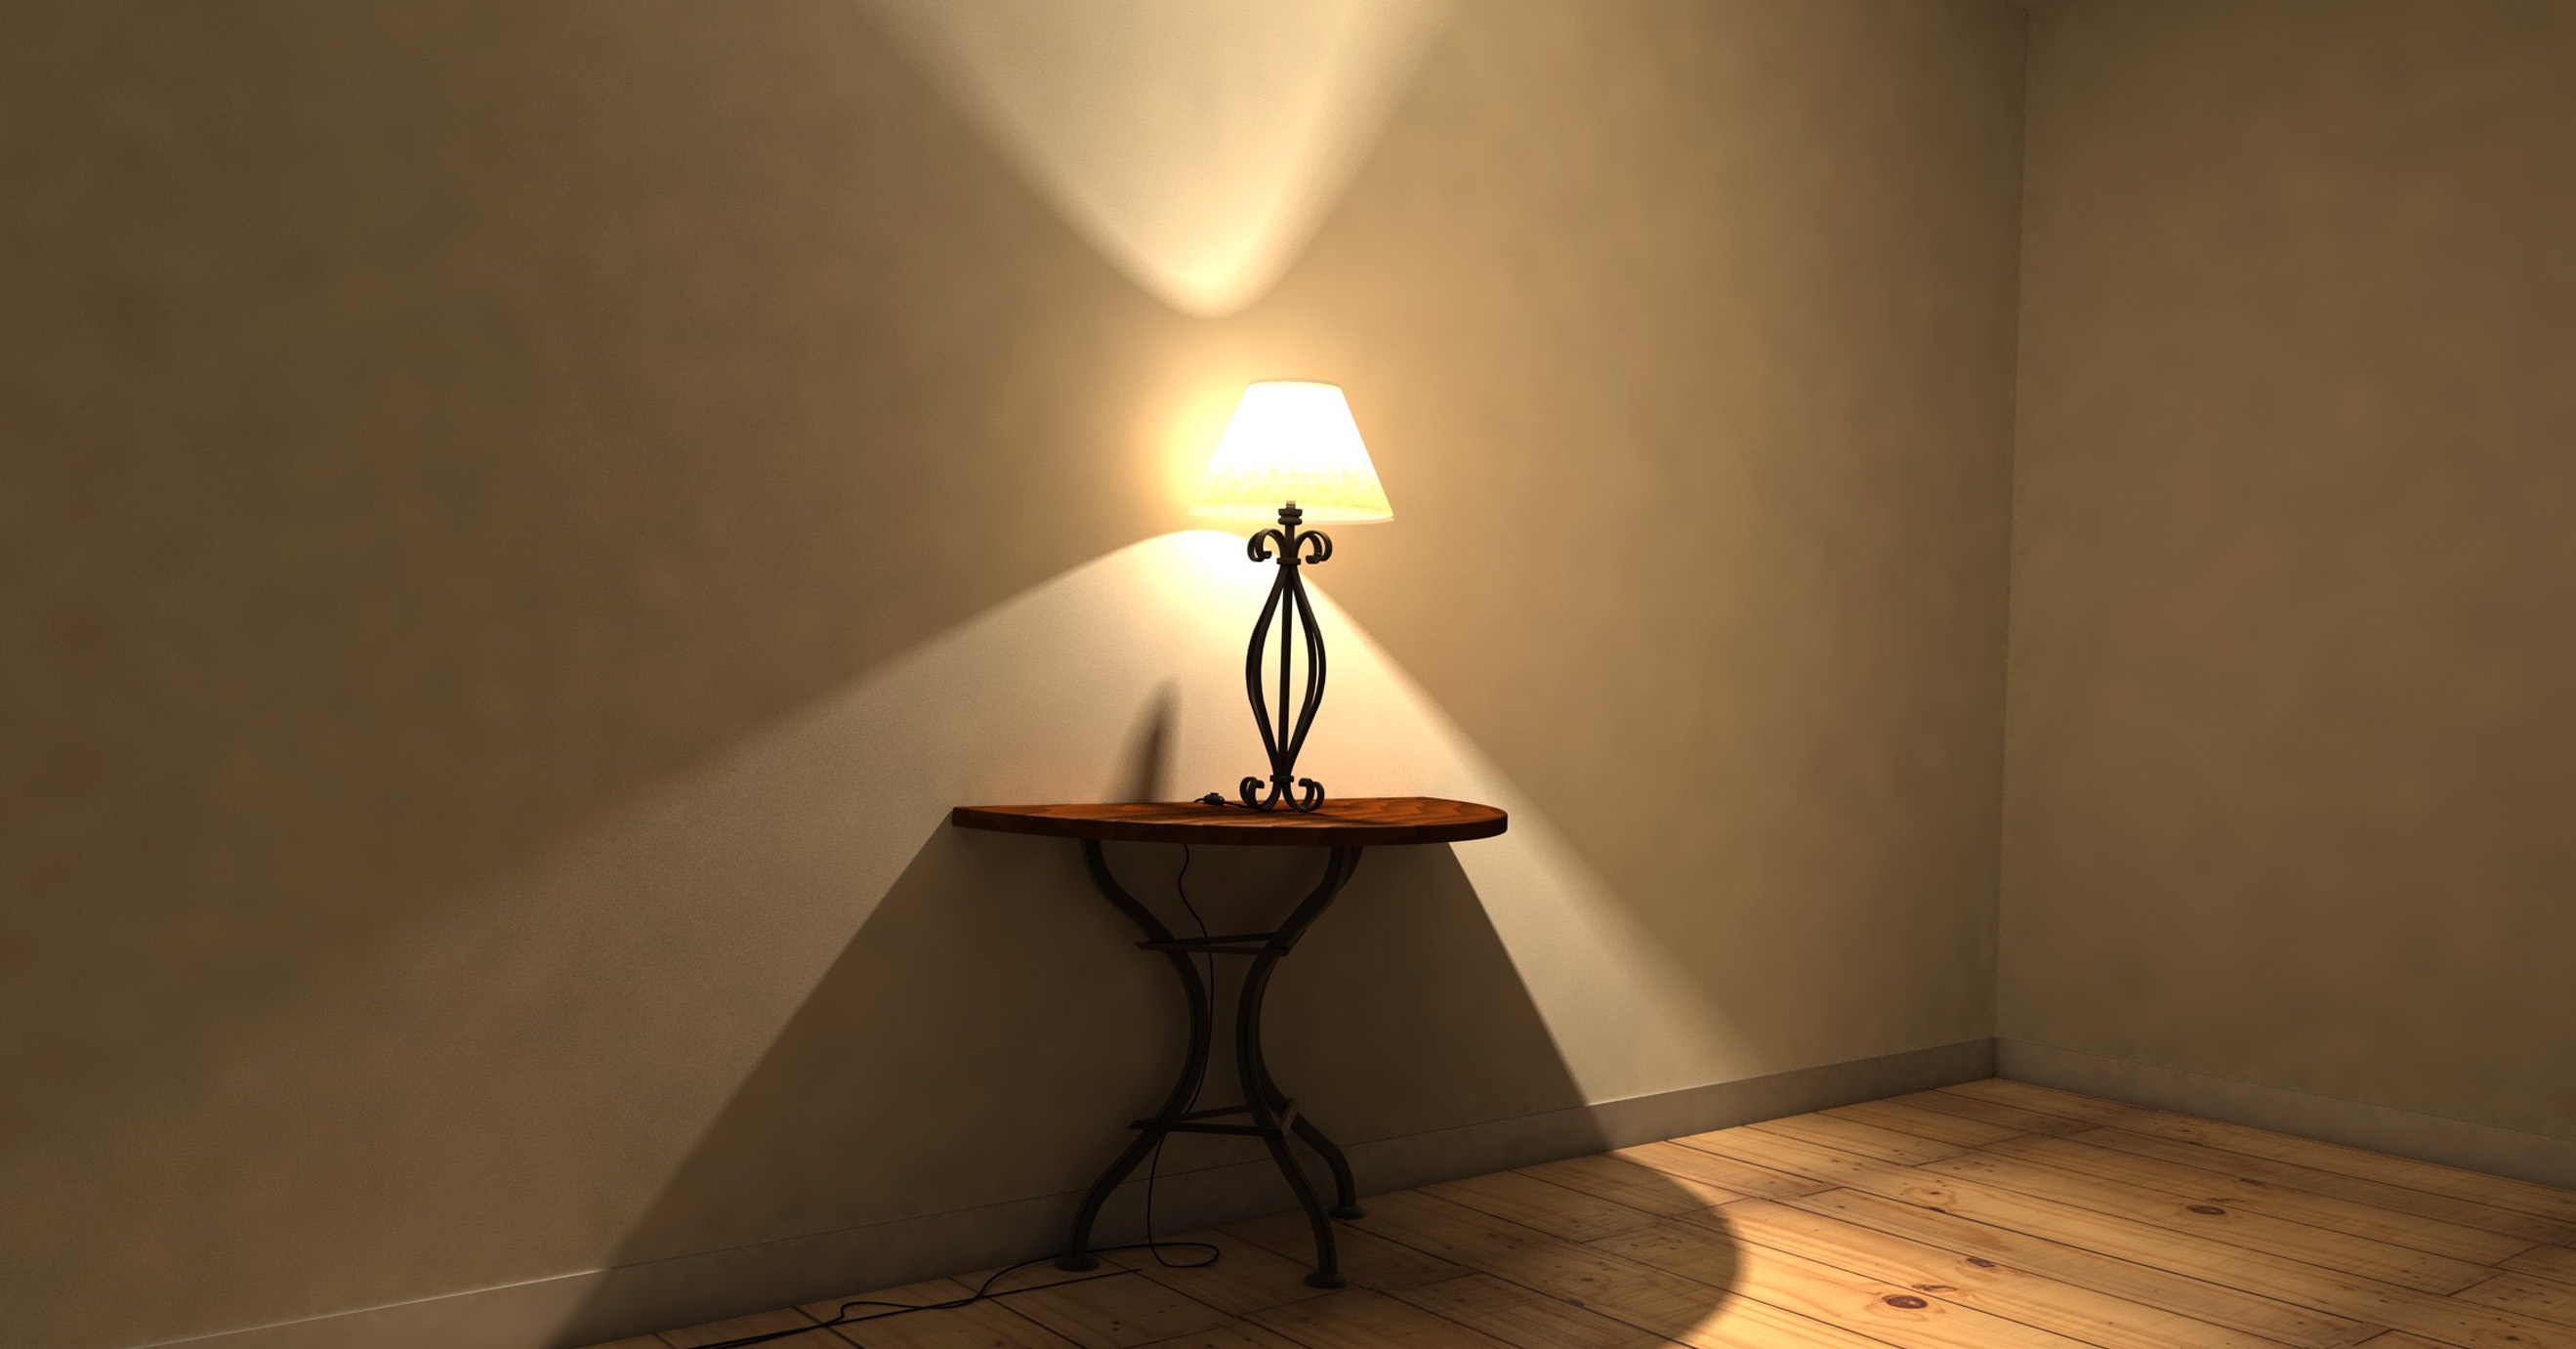
table, light, ground, floor, old, atmosphere, ceiling, decoration, lamp, room, lighting, interior design, light fixture, 3d, mood, parket